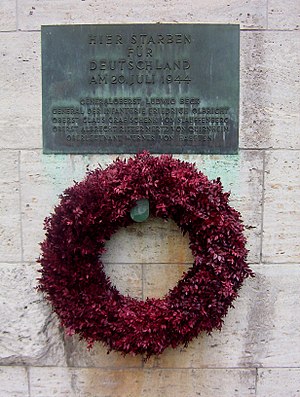
Oppositionen i Nazityskland
Mindeplade til ære for modstands medlemmer, og krans på Bendlerblock, Berlin.
Den tyske opposition i Nazityskland var en opposition der bestod af forskellige individuelle mennesker og grupper, i Tyskland under national socialismens regime fra årene 1933 til 1945. Nogle af dem var del i aktive planer om at fjerne Adolf Hitler fra magten, og nedlægge hans regime. Deres planer kulminerede efter det fejlede forsøg på at myrde Hitler, 20. juli 1944.